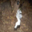
Label: skunk